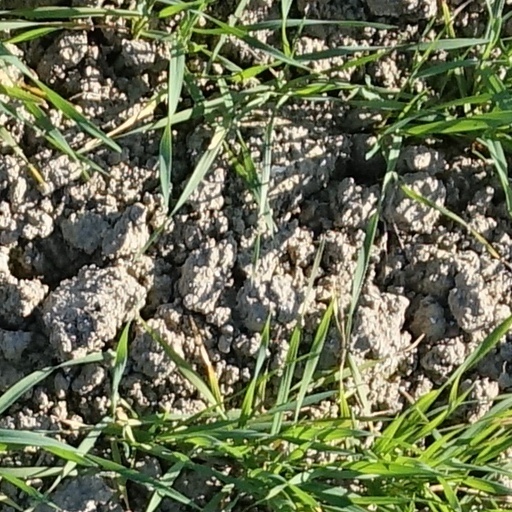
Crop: wheat